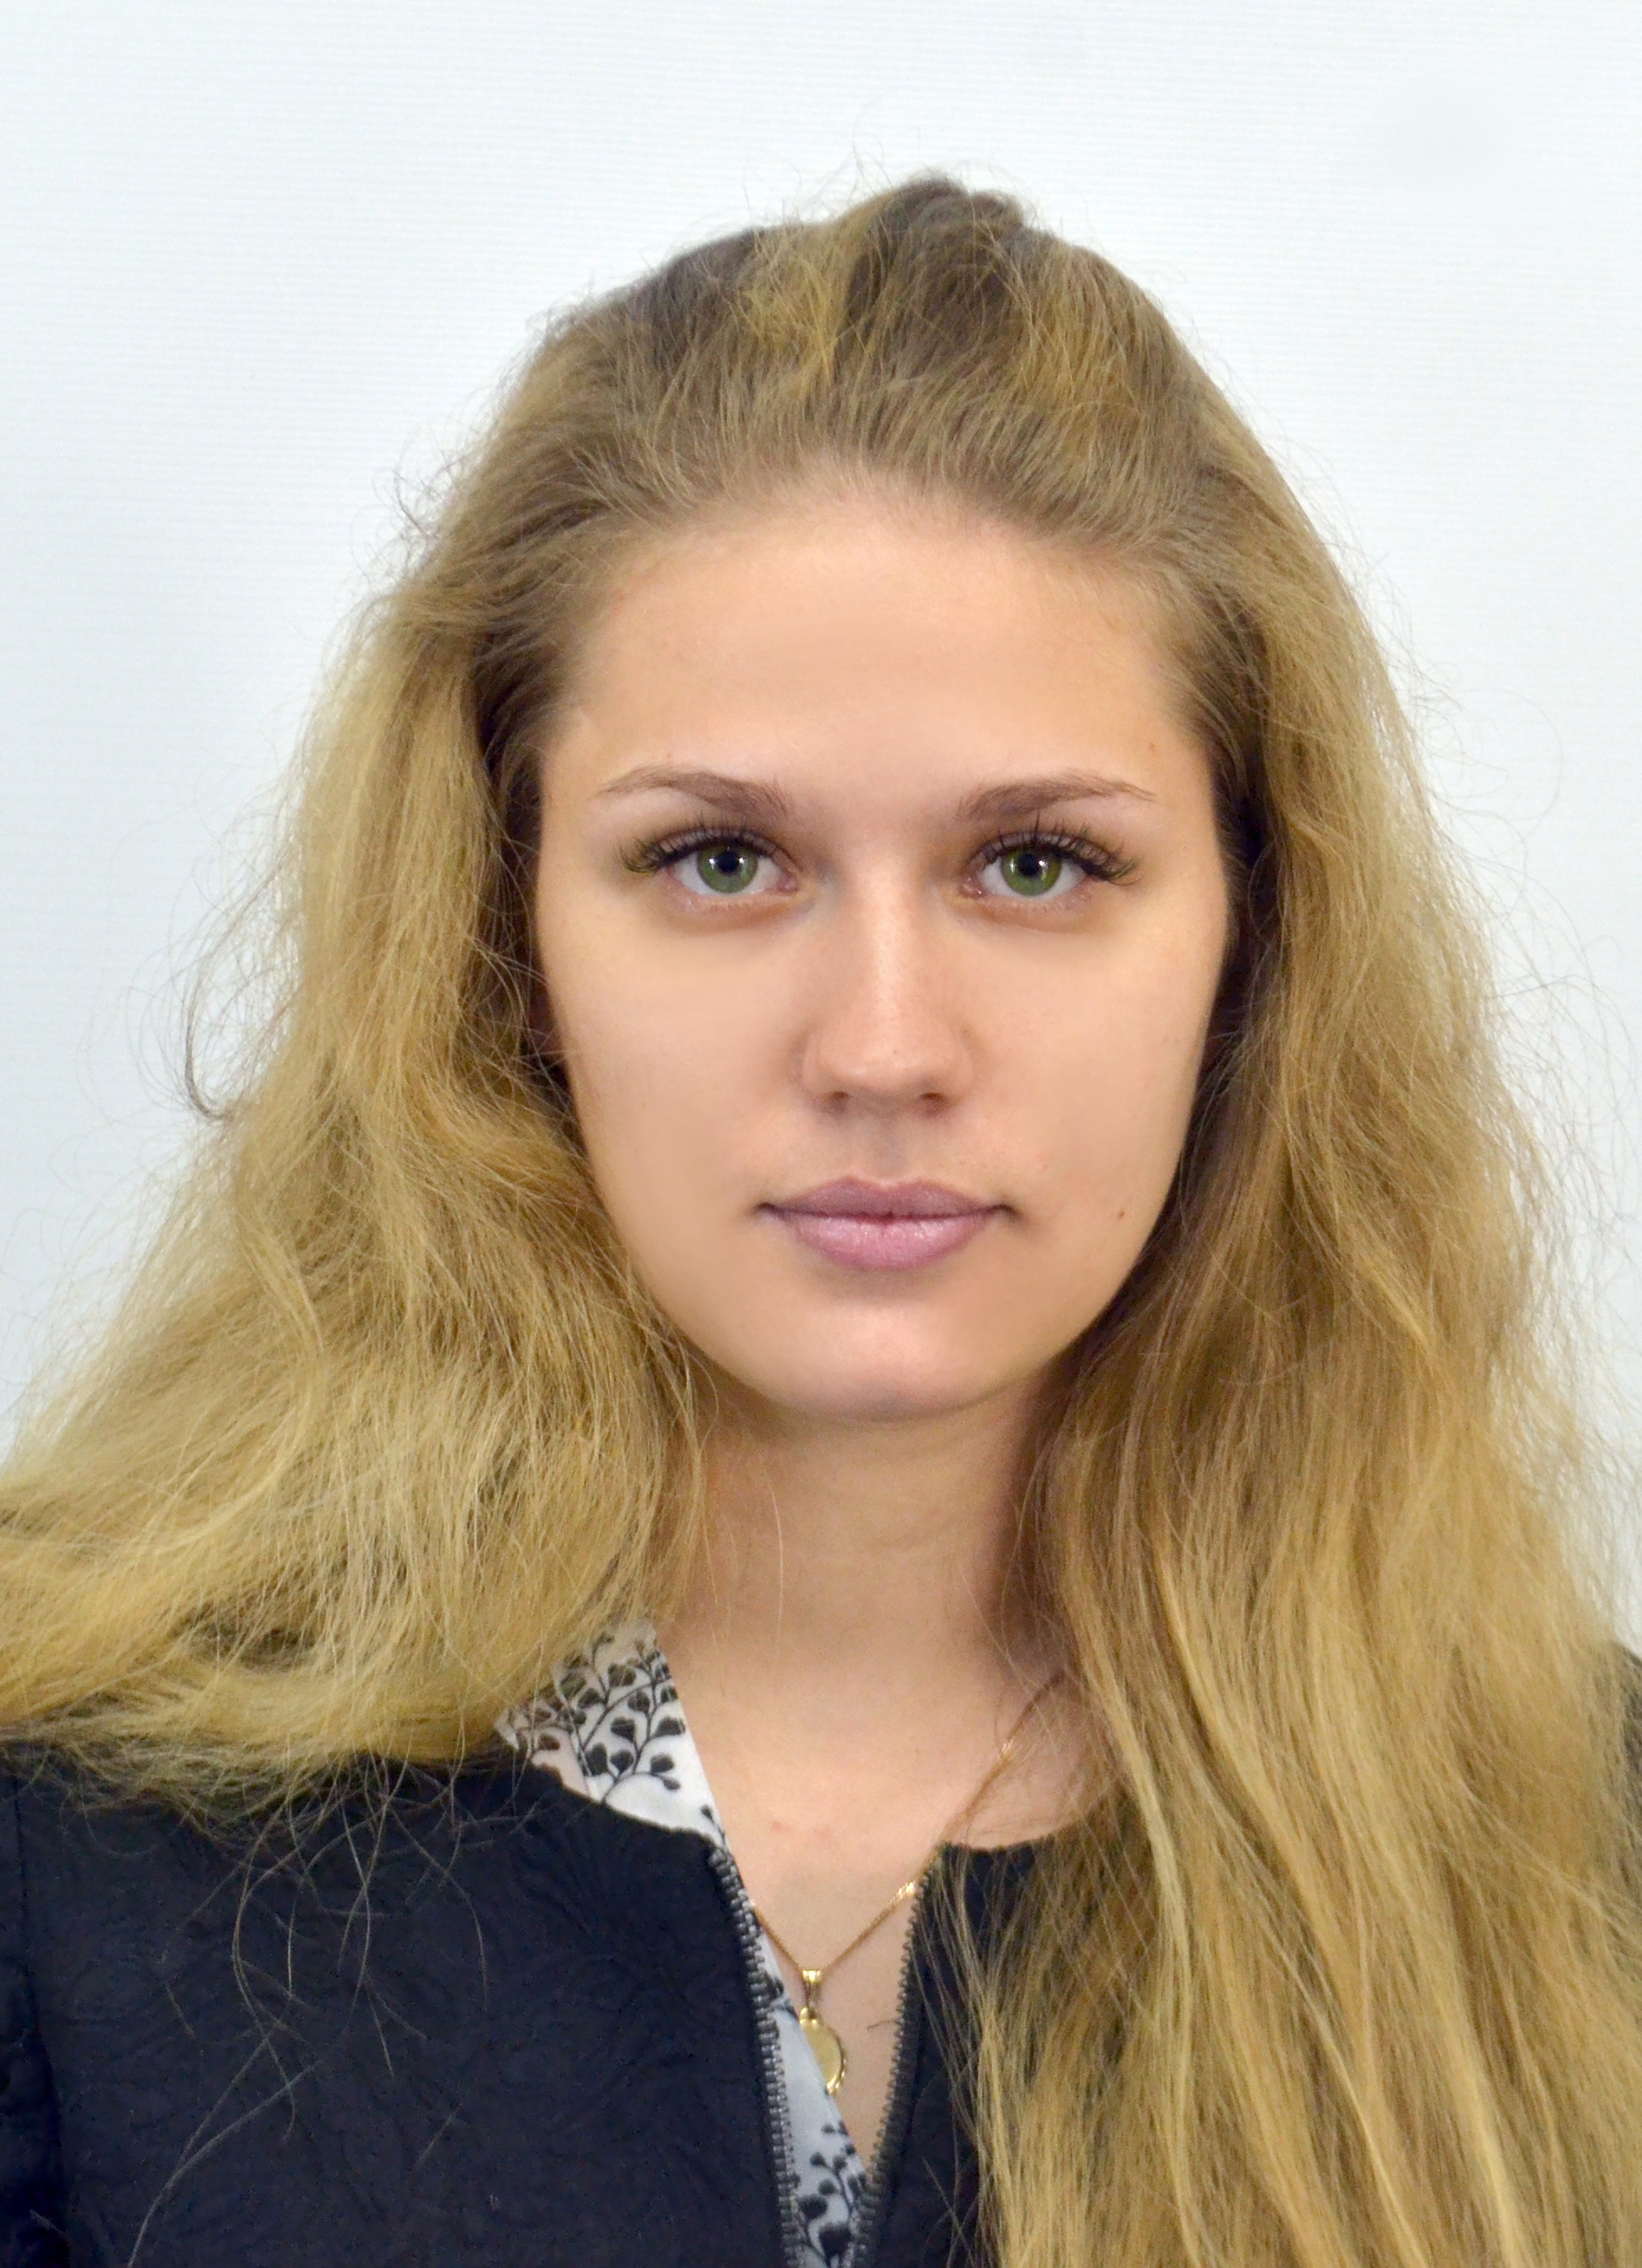
person, girl, hair, photography, singer, portrait, model, blonde, lip, hairstyle, eyebrow, mouth, long hair, face, nose, eyes, cheek, eye, head, skin, beauty, blond, photo shoot, brown hair, portrait photography, supermodel, layered hair